Duchy of Brunswick

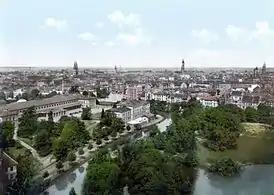
Braunschweig, the capital and largest city of Brunswick,

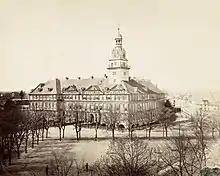
Wolfenbüttel Castle in the mid-19th century

The Duchy of Brunswick was subdivided into six districts ("Kreise") in 1833. The districts were further subdivided into cities or towns ("Städte") and more rural townships ("Ämter").